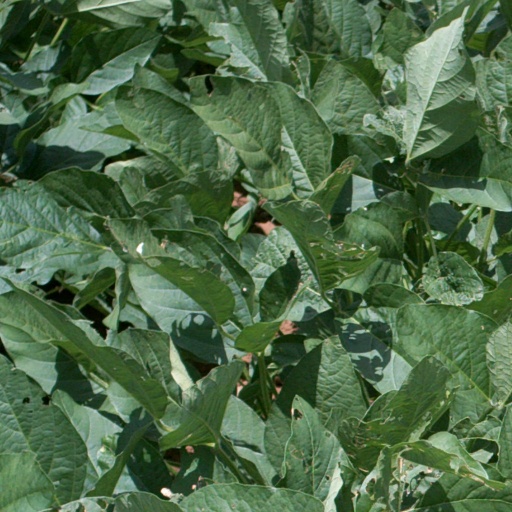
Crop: soybean